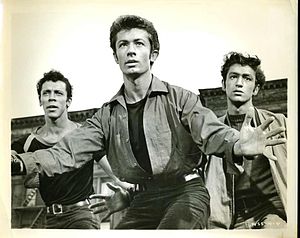
West Side Story (film)
West Side Story er en Oscar-belønnet amerikansk filmmusical fra 1961 instrueret af Robert Wise og Jerome Robbins. Hovedrollene spilles af Natalie Wood, Richard Beymer, Russ Tamblyn, Rita Moreno og George Chakiris. Den er baseret på musicalen af samme navn fra 1958 og handler om en ung mand og en ung kvinde som forelsker sig. Problemet er blot, at de tilhører rivaliserende bander i New York. Filmen blev nomineret til 11 Oscars, og vandt 10 i alt, herunder Bedste film, samt tre Golden Globes.